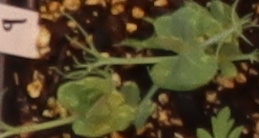
Label: Field Pea